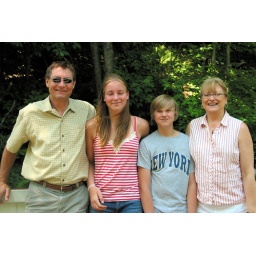
Riding in open train car